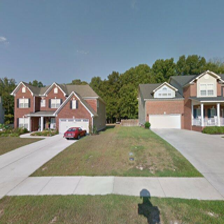
Label: streetView